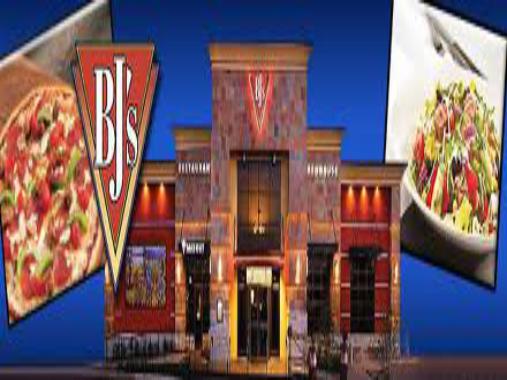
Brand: BJ's Restaurant
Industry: Others